Benarkin

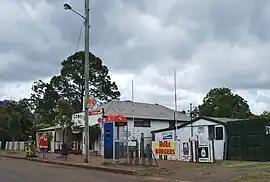
General store

Benarkin is a rural town and locality in the South Burnett Region, Queensland, Australia. The nearby town of Blackbutt is the origin of the town and the two towns are often referred to as the joint entity "Blackbutt-Benarkin". In the , the locality of Benarkin had a population of 61 people.